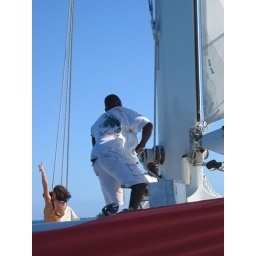
Fun sail boat circumnavigation around Antigua